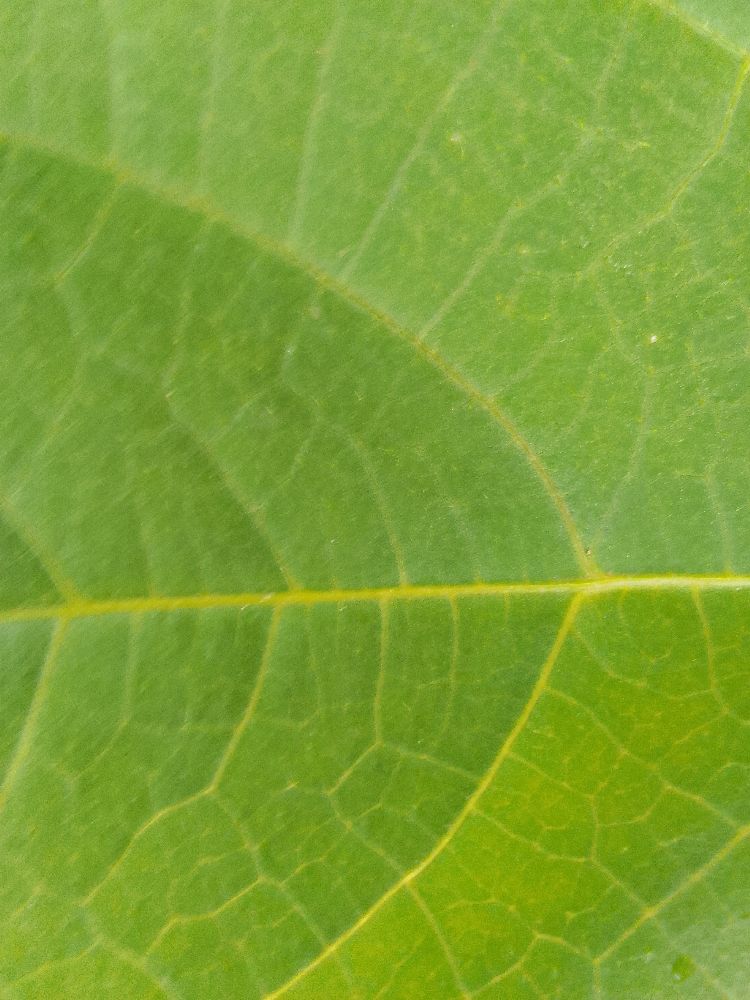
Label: healthy